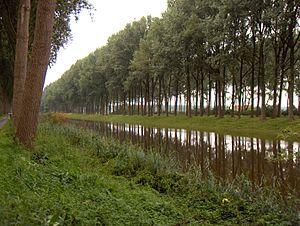
Le canal de Schipdonk traverse la province de Flandre orientale et la province de Flandre occidentale en reliant la ville de Deinze à la Mer du Nord au niveau de la localité de Heist. En se dirigeant vers le nord, le canal croise d’abord le Canal Gand-Ostende. Plus loin, le canal longe le Canal Léopold sur près de 20 km à son approche de la côte belge.